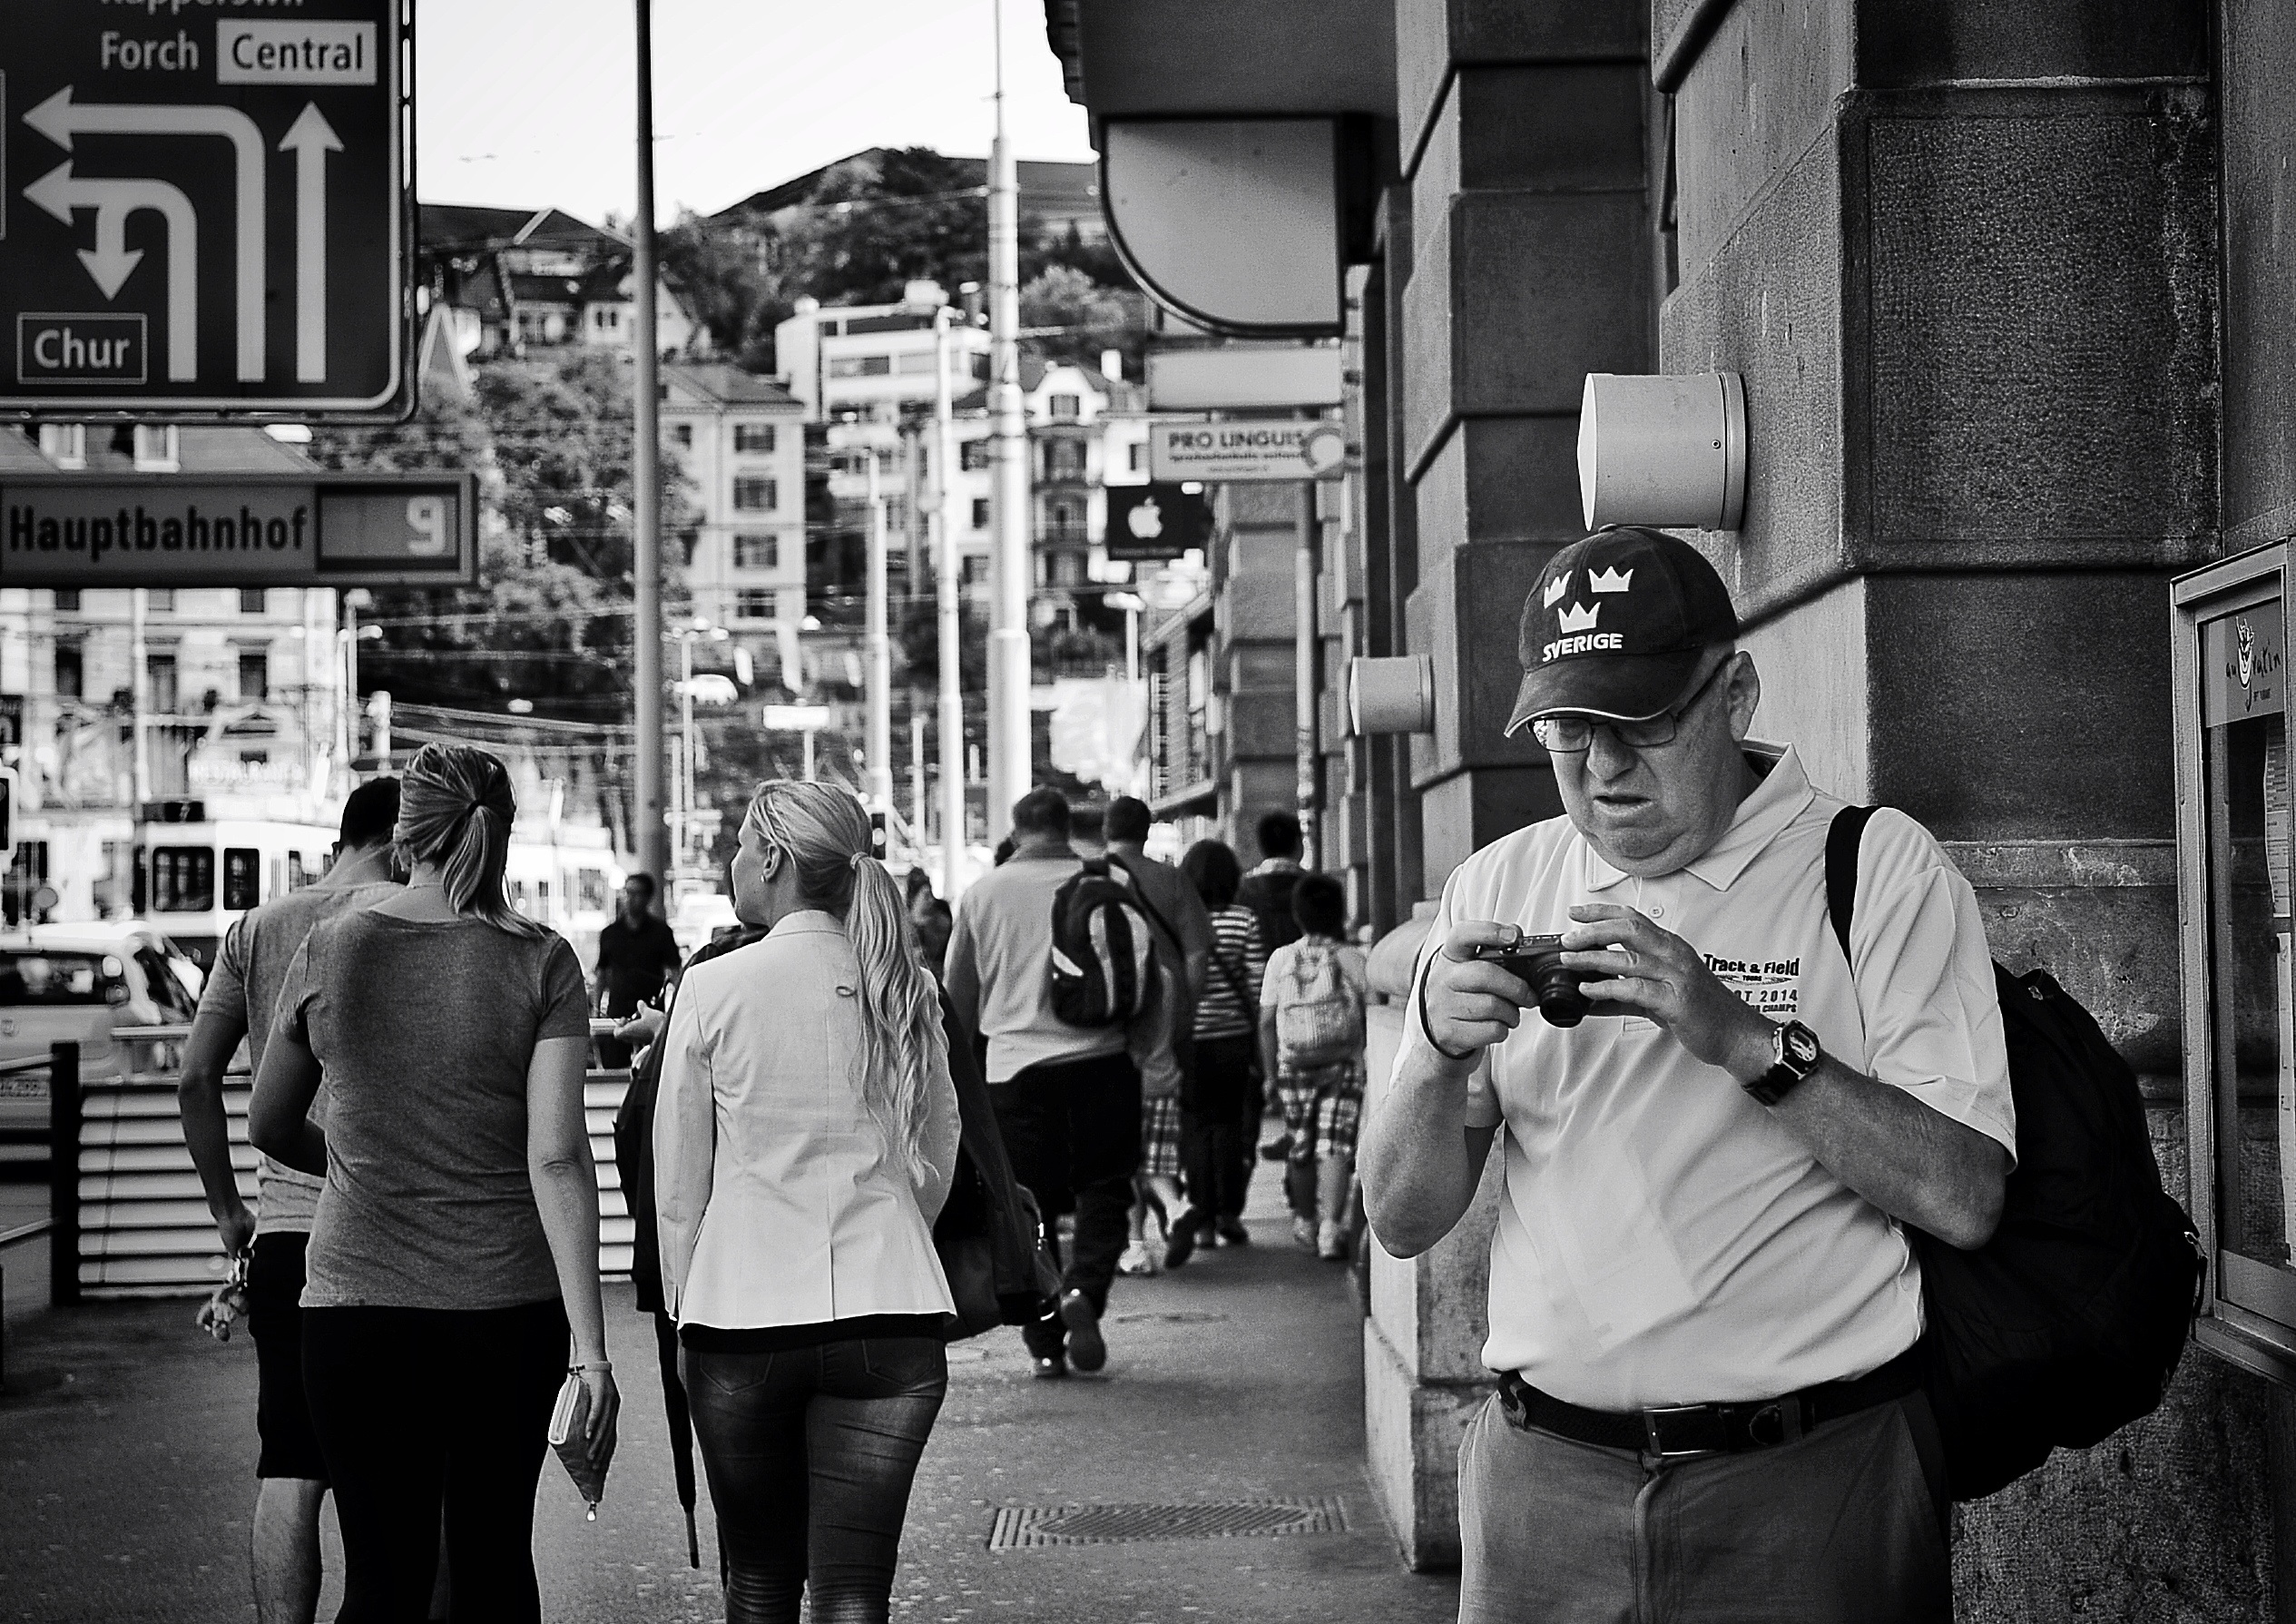
pedestrian, black and white, people, road, white, street, photography, city, urban, crowd, black, monochrome, streetphotography, bw, candid, infrastructure, swiss, photograph, snapshot, streetart, schweiz, switzerland, portraits, strasse, zri, zurich, streetphoto, faces, schwarzundweiss, stphotographia, streetscene, strassenszene, strassenfotografie, streetlife, streetpix, thomas8047, onthestreets, streetphotographer, 175528, zurichstreet, fascinationstreet, nikond300s, streetartzri, zrichstreetphotography, gosh, alterschwede, urban area, monochrome photography, film noir, nonbuilding structure